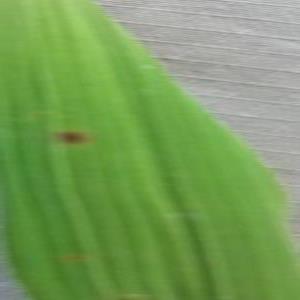
Disease: Brownspot